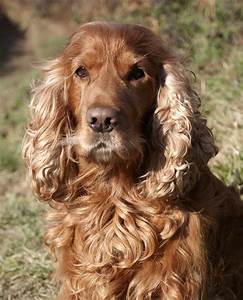
Label: cane